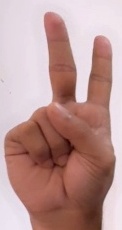
ASL sign: 2